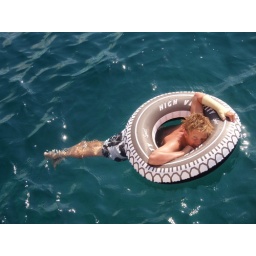
Bandaged boy in the water